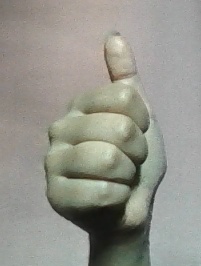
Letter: aleff